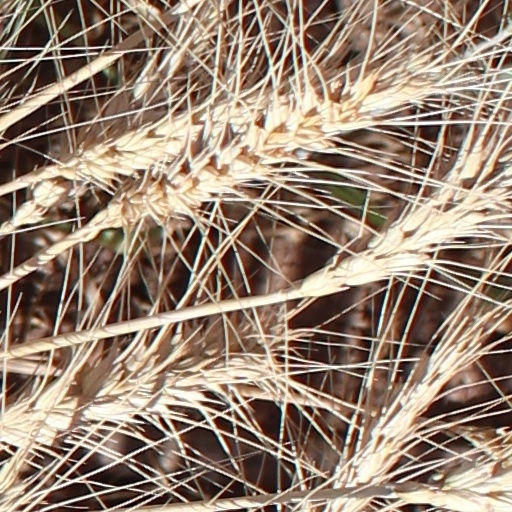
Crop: wheat